Voltage Fighter Gowcaizer

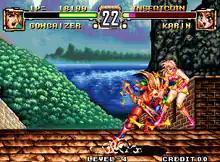
A match between Gowcaizer and Karin Son

At the start of the game, the player can select from one of ten playable characters, then select an opponent. If the player wins the battle, he or she is given the opportunity to take one special move from the opponent (this is also possible in multiplayer battles). This mechanic is called the Trade System. If the player already has a special move gained from another character, the new special move he or she gets will replace the old one. However, if the player loses a match, should he or she ever continue the game, the player will be allowed access to older weapons earned from past enemies. This game mechanic is similar to the possibility to use other characters' special moves in "BloodStorm", another arcade fighting game. One key feature is that if one character has little health remaining, he or she will be able to perform a desperation move to turn the tide of battle. It is also found in the "Art of Fighting" series, "The King of Fighters" series and "Fatal Fury" games starting with "Fatal Fury 2".